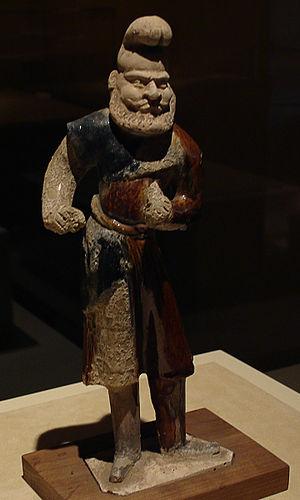
Les figurines funéraires de la dynastie Tang sont des figures en terre cuite de personnes et d'animaux fabriquées sous la dynastie Tang comme éléments de mobilier funéraire à placer dans les tombes. On croyait que les choses représentés deviendraient disponibles pour le service du défunt dans l'au-delà. Les figures sont faites de céramique moulée avec de la couleur généralement ajoutée, bien que souvent sur une partie seulement de la figure et pas obligatoirement selon des modes naturalistes. Là où la coloration se trouvait dans la peinture, elle n'a souvent pas survécu, mais dans de nombreux cas, il s'agissait de glaçure sancai, qui a généralement bien résisté.